Charleswood, Winnipeg

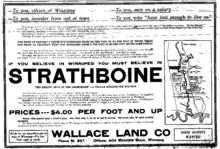
Advertisement for Strathboine Development

Roblin Park is one of the original neighbourhoods of Charleswood, and is also part of the Assiniboine South Neighbourhood Cluster It is bounded by Roblin Boulevard to the North, Hartestone Road to the East, bisects the Harte Trail to the south and Scotswood Drive to the West.